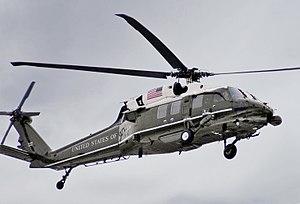
Le Marine Helicopter Squadron One est l'escadron du United States Marine Corps Aviation chargé du transport du président des États-Unis, du vice-président, des secrétaires à la Défense et à la Marine, des membres du cabinet présidentiel ou des personnalités étrangères. Il est directement subordonné au quartier-général de l'USMC et il relié au Bureau militaire de la Maison-Blanche.